Super Strike Eagle

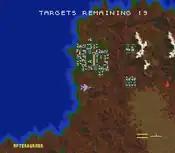
Players must also strategically plan which targets to destroy; destroying them in the wrong order may hinder the player.

Shooting the optional targets gives the player a higher score. Furthermore, destroying airfields, although not necessarily required to complete a mission, would stop opposing MiG-29 fighters from being ordered by the AI-controlled commander to destroy the player's aircraft. In the more advanced missions, players can shoot chemical weapons factories and terrorist camps for bonus points. Although the player's progress cannot be saved to the cartridge, there are a number of passwords the player can use to resume missions. Crashing the airplane and being killed in action will result in the flags (located at the United Nations building in New York) being lowered to half-staff. Dying in the game will also produce the playing of "Taps" while the world mourns the deceased pilot.